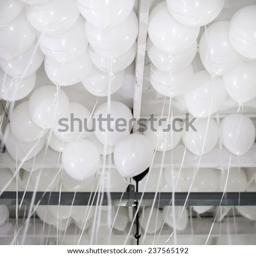
many white balloons under the ceiling